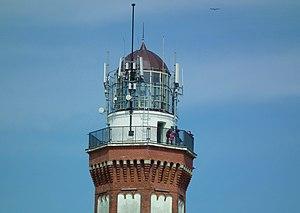
Le phare de Niechorze est un phare situé dans la ville de Niechorze proche de Rewal.